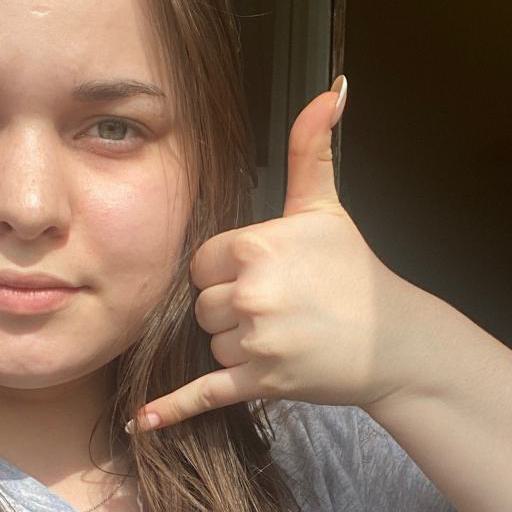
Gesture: call